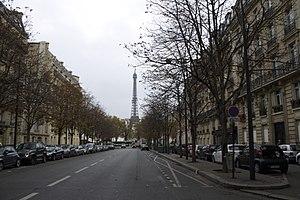
L'avenue d'Eylau est une voie du 16ᵉ arrondissement de Paris, en France.